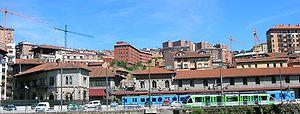
Atxuri est une station de la ligne A du tramway de Bilbao au Pays basque.